Kean University

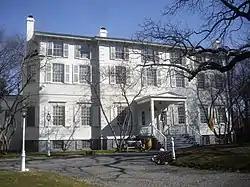
Liberty Hall, the ancestral home of the Livingston and Kean families and an important center of Revolution-era American politics and culture, was built in 1760 by New Jersey's first governor, William Livingston. The mansion and grounds, on Kean's Liberty Hall Campus in Union, now serve as an American history museum and center for historic research

Liberty Hall experienced damage from the Revolutionary War by both British and American forces, and the property featured prominently in the Revolutionary War's Battle of Connecticut Farms. The property was restored and Livingston continued to maintain the gardens and grounds as governor until his 1790 death. The estate passed to Livingston's son, future Associate Justice of the United States Supreme Court Henry Brockholst Livingston. In 1798, the house was sold to George Richard Belasise, also known as Lord Bolingbroke, and his wife Isabella. The new owners established an English boxwood maze that still stands today and made extensive additions to the principal outbuildings of the property, established or improved a large hot house, and developed the gardens, introducing rare shrubs and trees to the grounds, and possibly laying out the grounds west of the mansion.